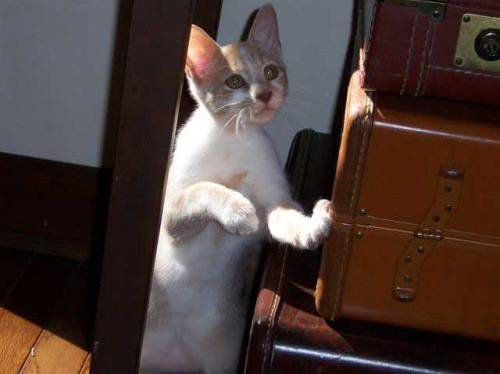
Label: cat